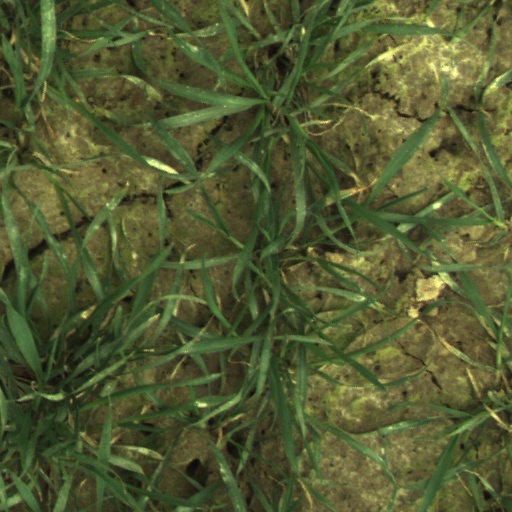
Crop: wheat